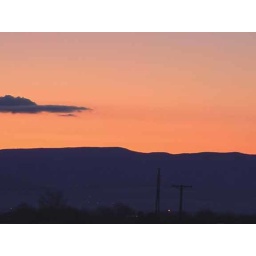
Sun rise in Albquerque New Mexico, the sun is benind the mountains turns the sky almost Peach color